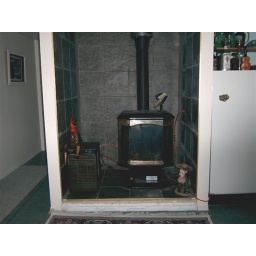
The house has an oil stove and is also heated by an electric furnace. The oil tank is new this year.